The Match Factory Girl

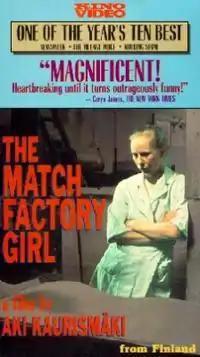
VHS cover

The Match Factory Girl is a 1990 Finnish-Swedish film edited, written, co-produced, and directed by Aki Kaurismäki, the final installment of his Proletariat Trilogy, after his "Shadows in Paradise" and "Ariel". It follows Iris, a young, plain-looking factory worker living a lonely, impoverished and uneventful life in late 1980s Finland. Iris is played by Kati Outinen, who had appeared in a number of other Kaurismäki films.